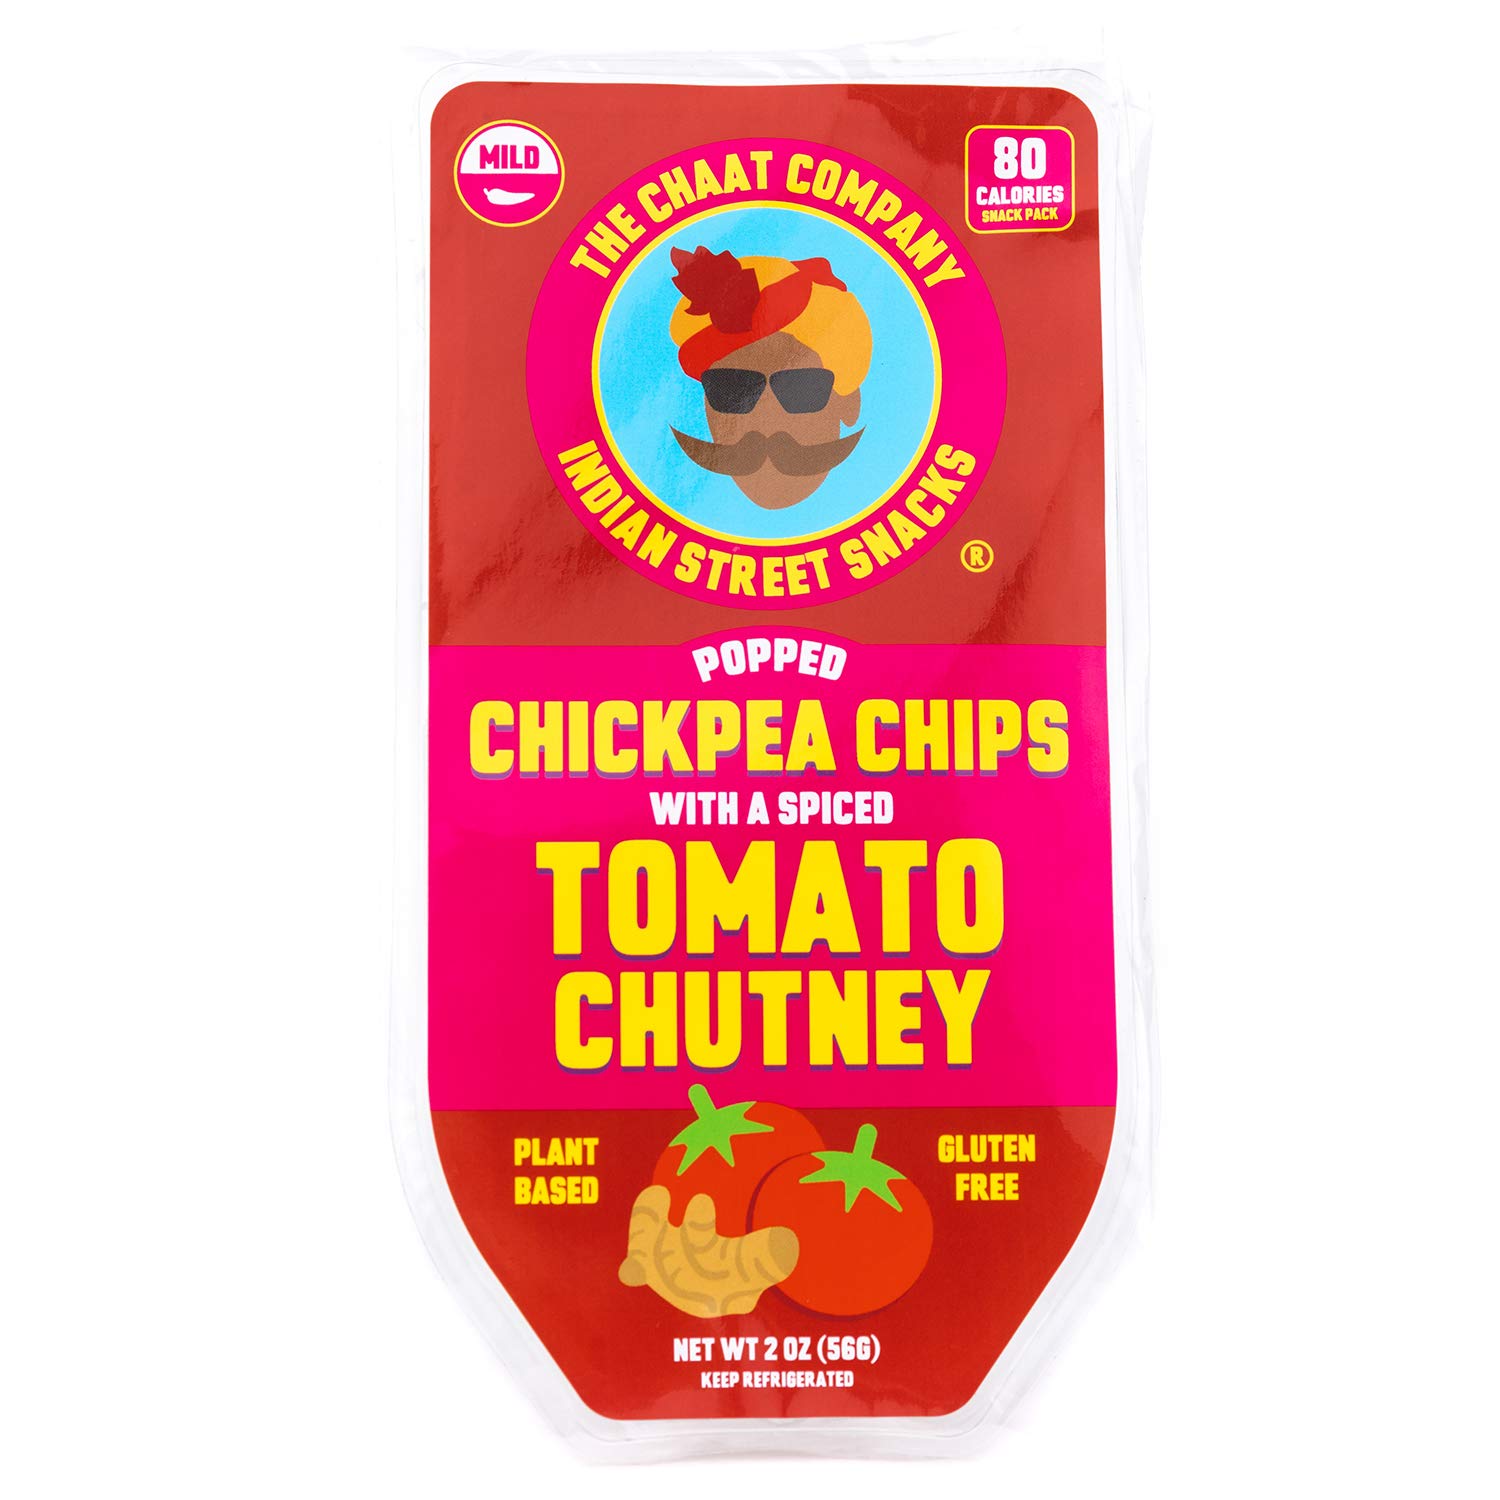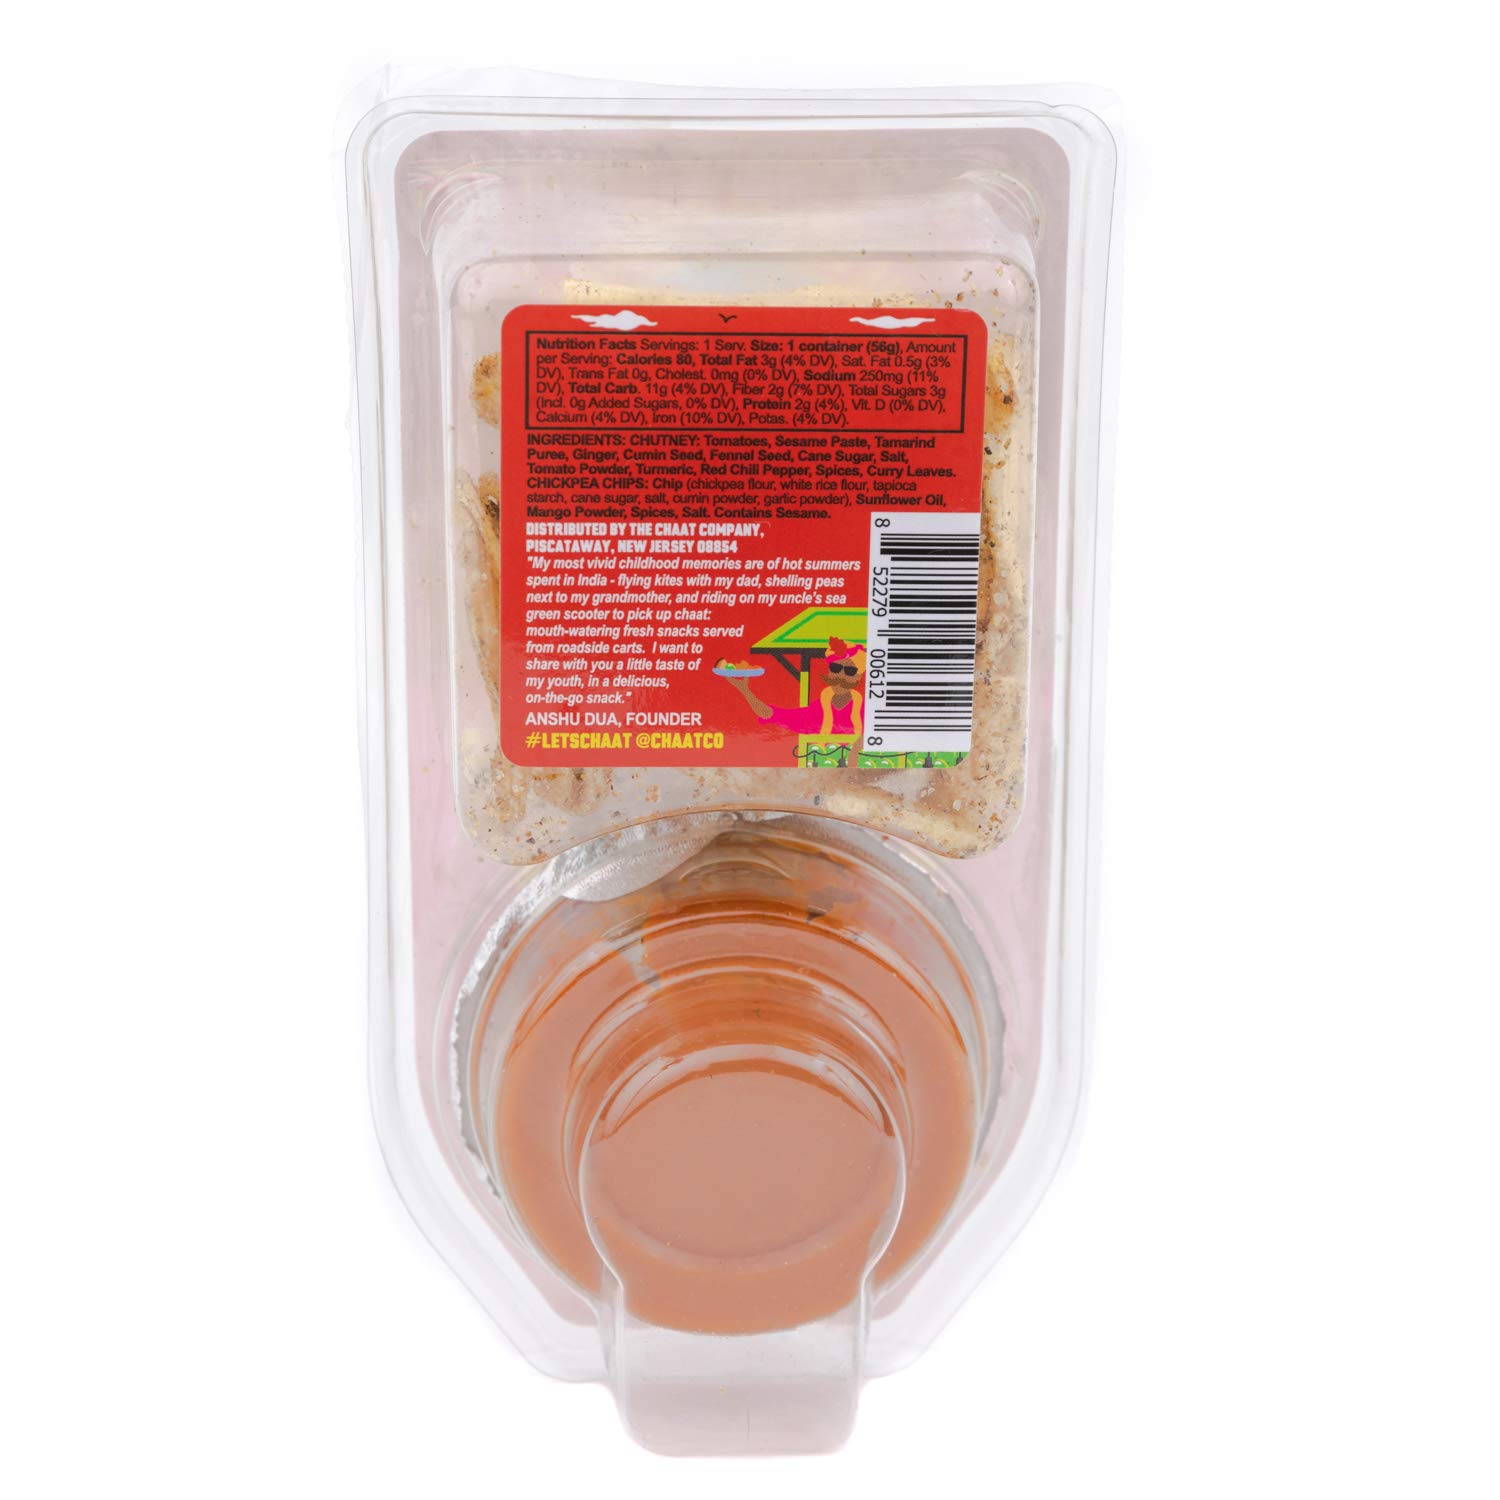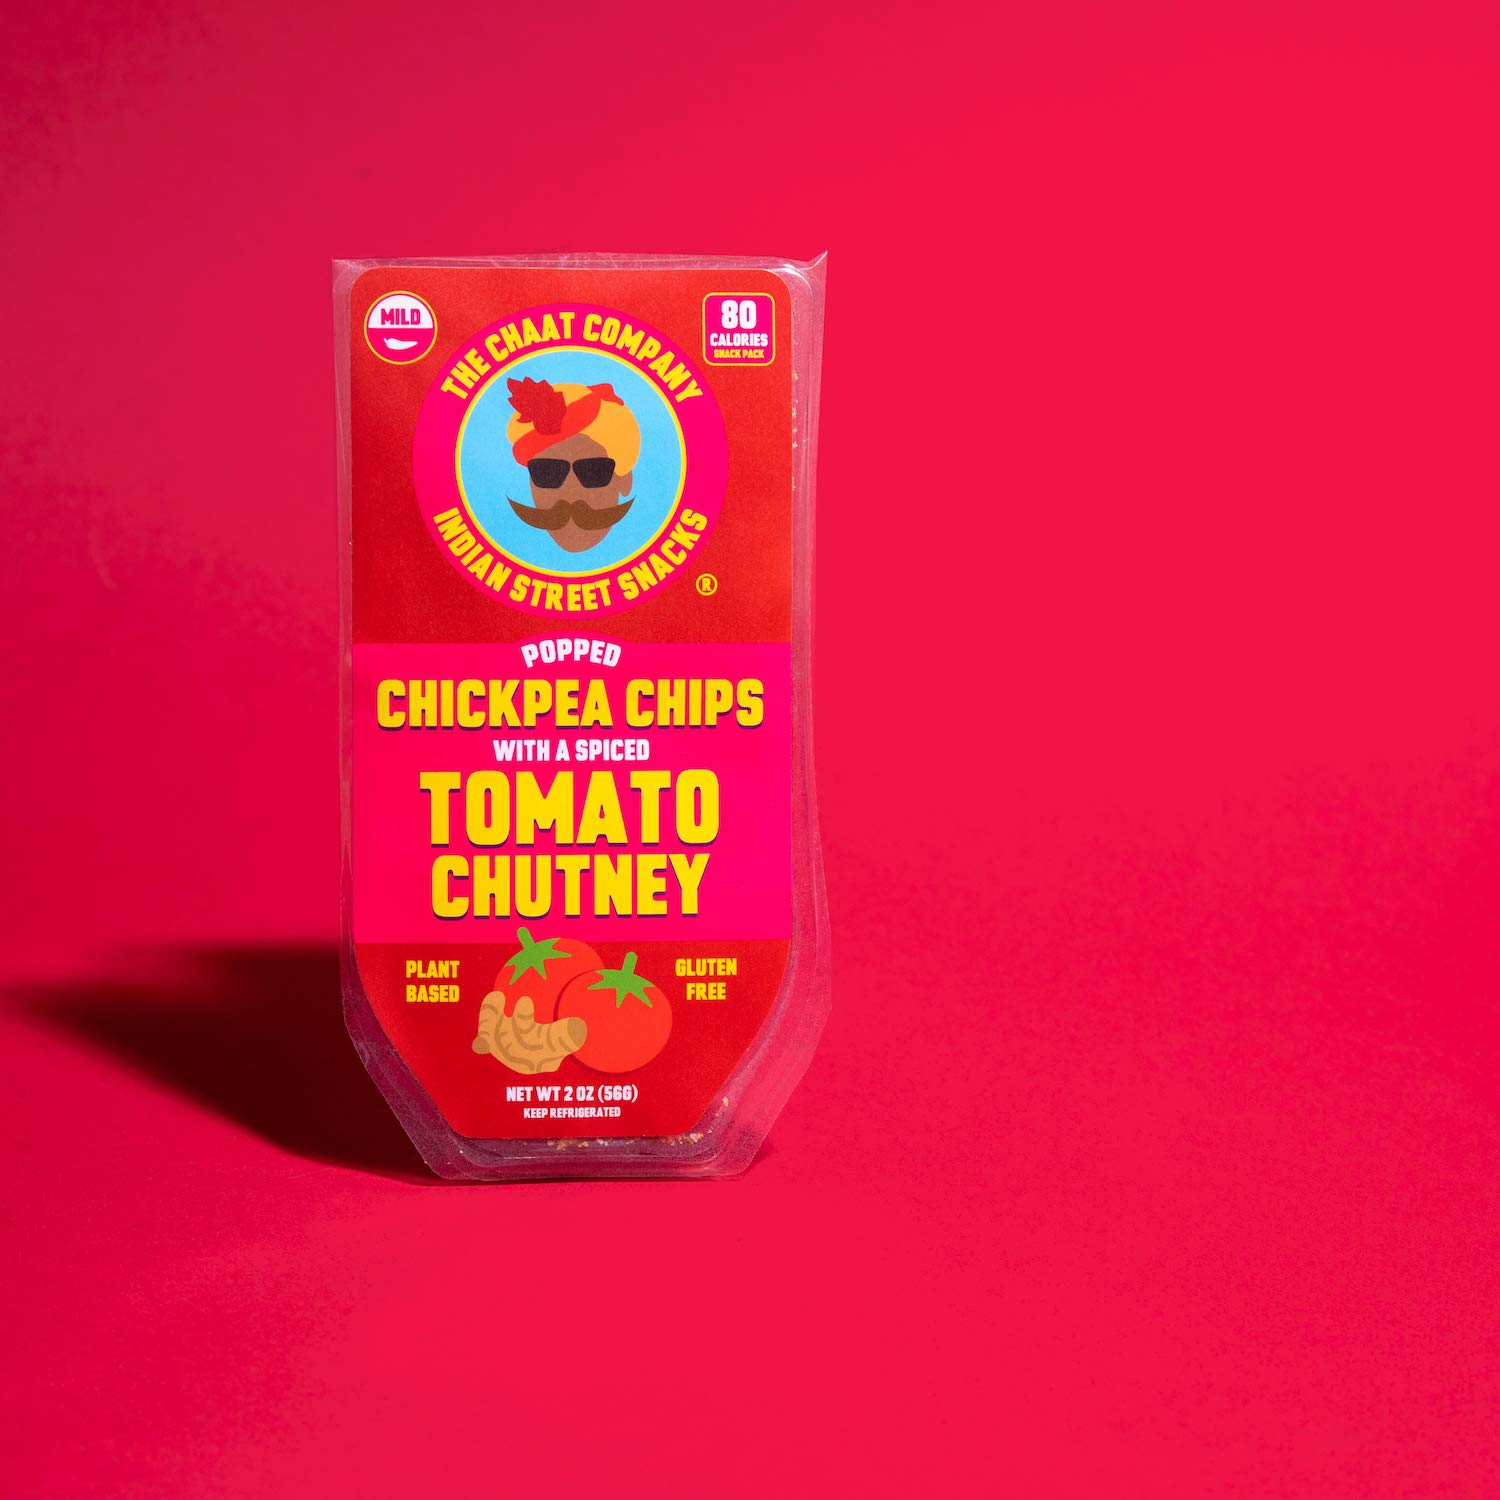
The Chaat Company, Indian Chip & Dip Snack Pack, Tomato Chutney, 2 oz
Category: Grocery
In the bustling streets of India, you’ll find chaat, hundreds of mouth-watering fresh snacks that have fueled billions of people for generations. Think of them like Indian tapas. Served in roadside carts helmed by masters of bold flavors and textures, chaat is alive with crunch and spice and tang. We’ve trapped the flavors of Indian street food in fresh, grab & go snack packs. Popped chickpea chips smothered with our secret chaat masala paired up with a fresh tomato chutney that will leave your mouth bursting with new flavors. An Indian chip and dip – yep, brilliant.
Features: One 2 oz tray of popped chips paired with a fresh tomato chutney inspired by the flavors of Indian street food | Fresh tomato, ginger, and curry spices like cumin, fennel and turmeric combine to make the ultimate savory sauce | Chips made from high protein chickpeas, popped, never fried, and coated with our secret chaat masala spice blend | Ready to eat straight out of the fridge and only 80 calories for the whole package - perfect for a healthy snack at home, a tasty bite at work or on-the-go | Plant-based, Gluten Free, Vegan, Vegetarian, No Artificial Ingredients, No Preservatives